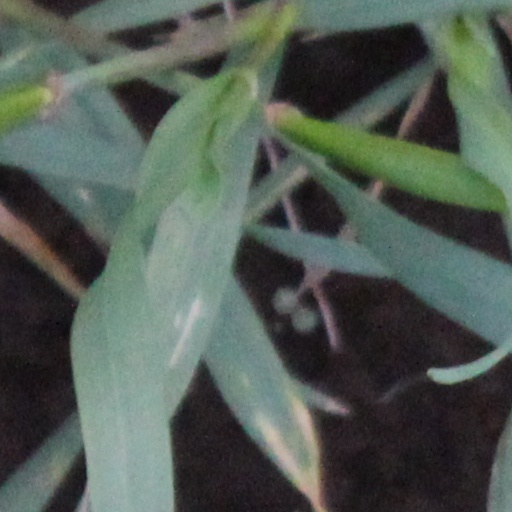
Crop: wheat